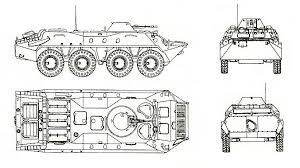
Label: BTR-60